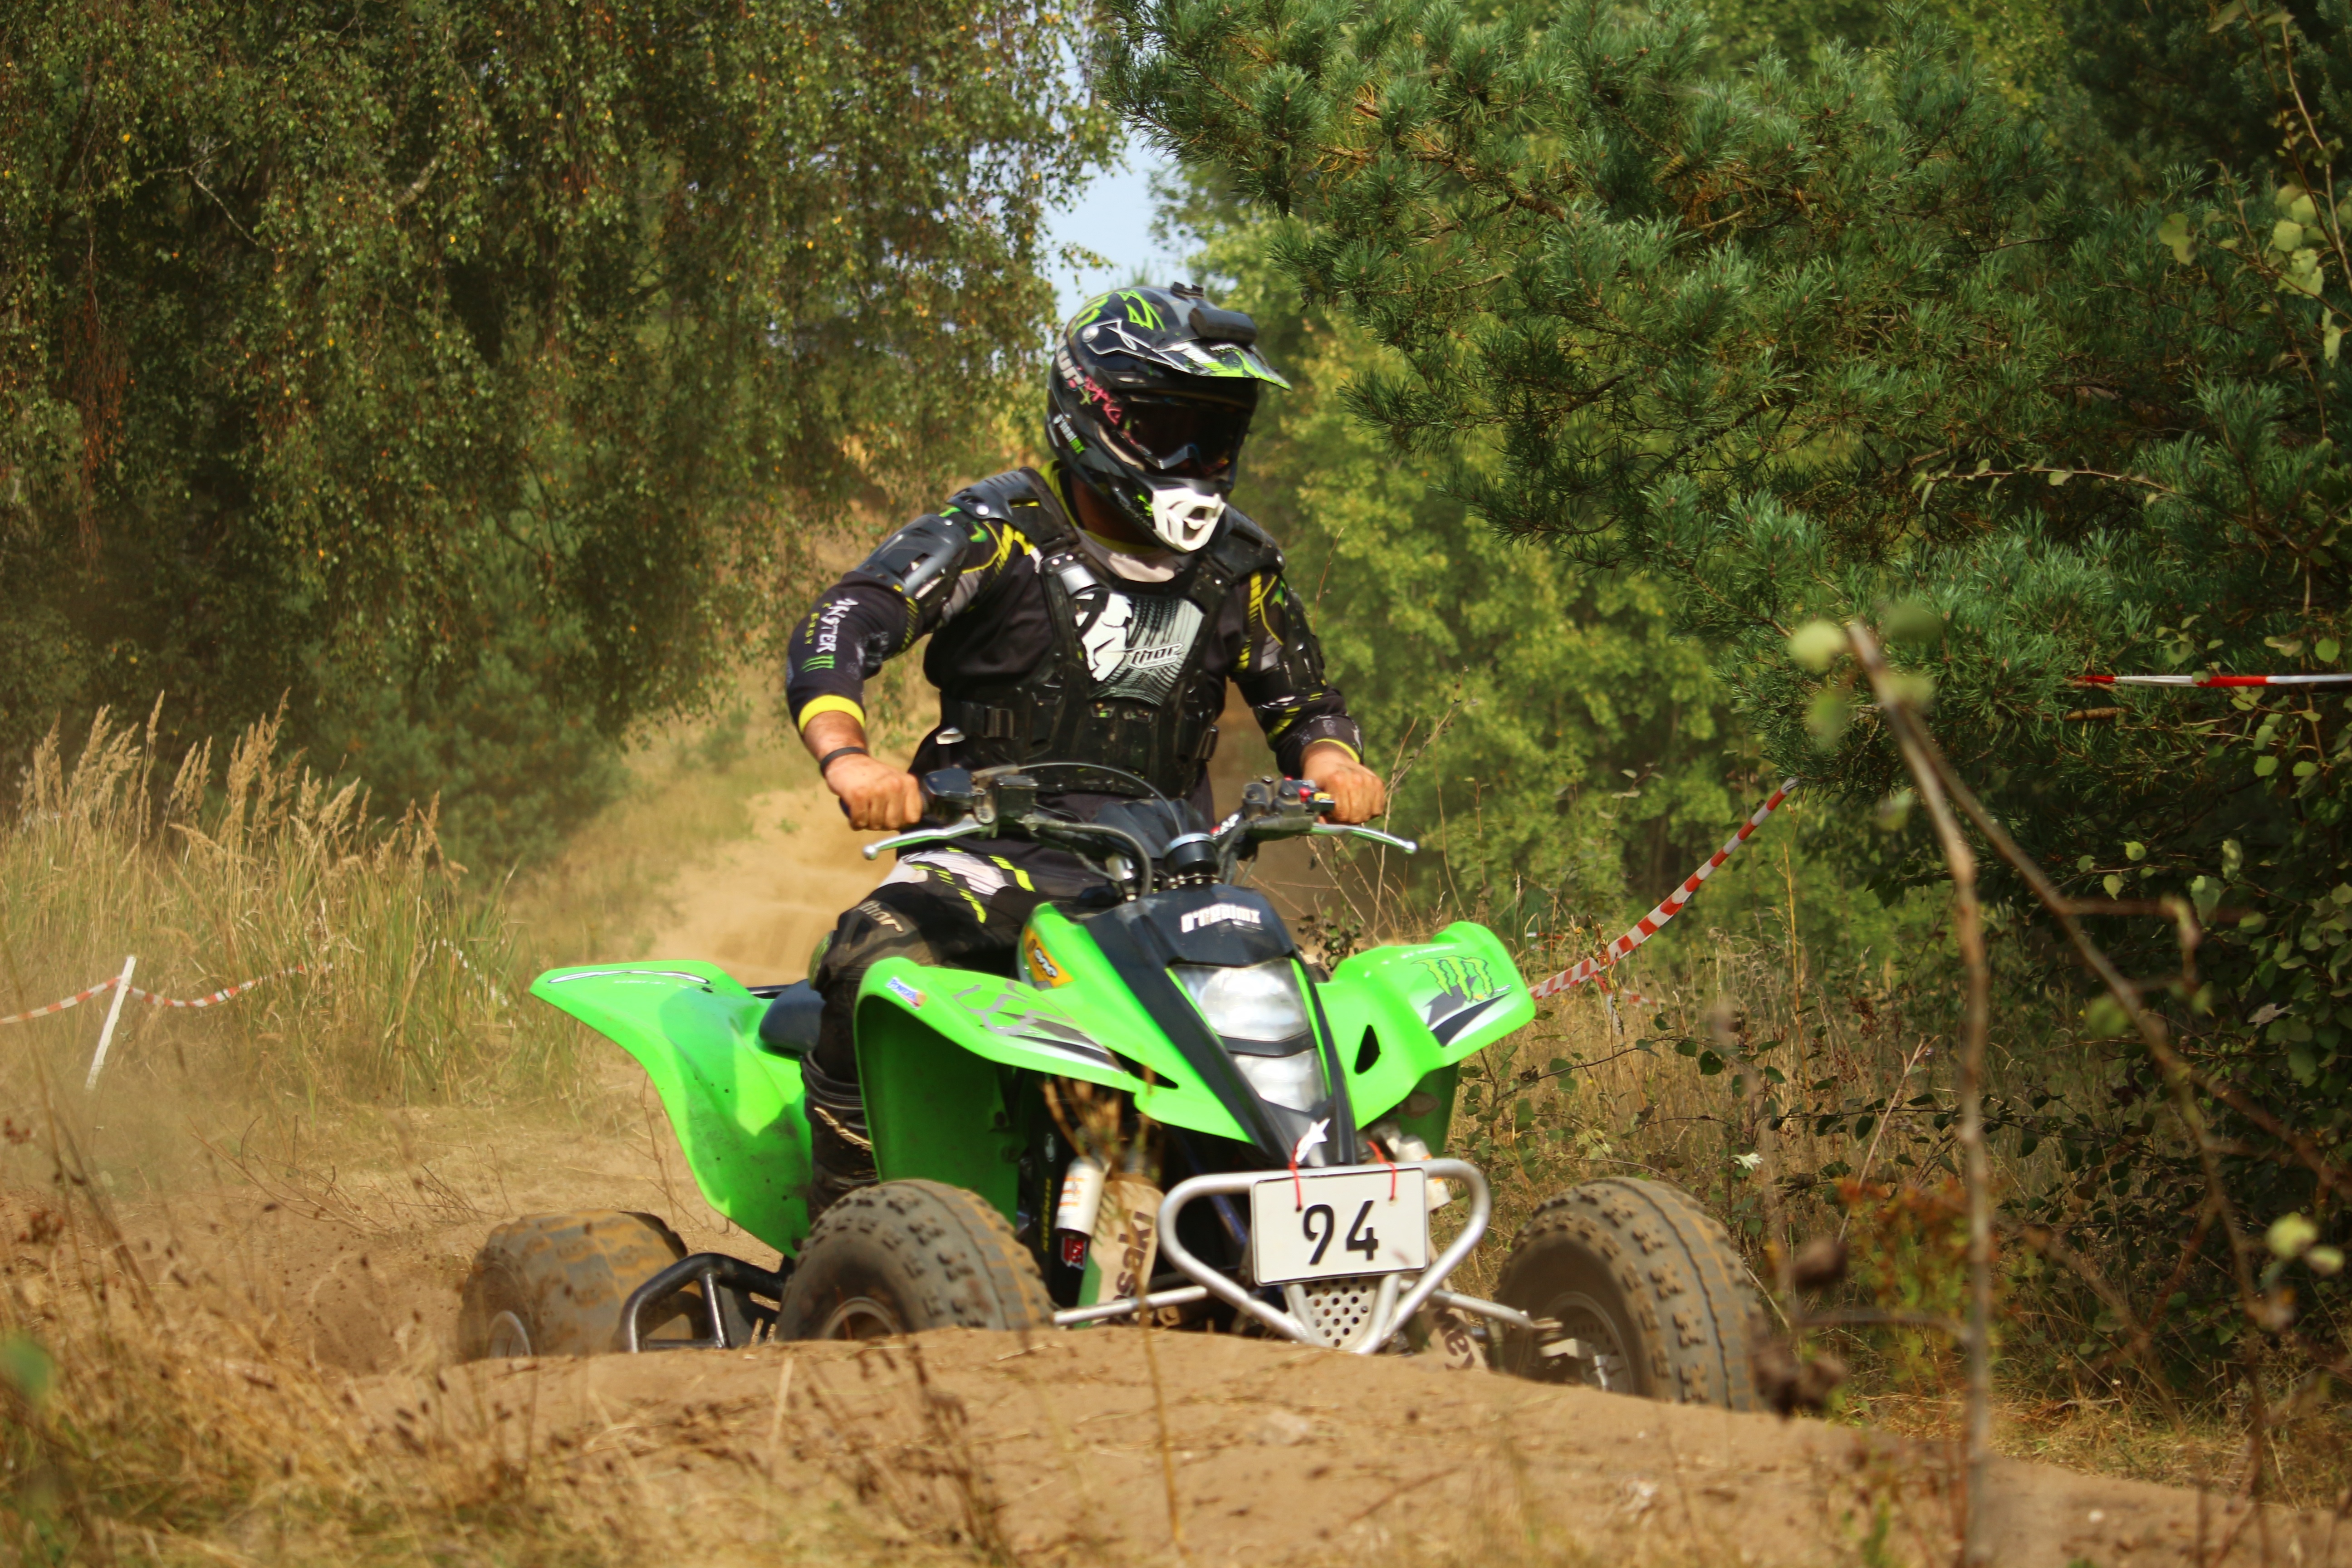
sand, vehicle, motorcycle, motocross, soil, dust, cross, extreme sport, sports, racing, quad, motorsport, atv, enduro, motorcycling, all terrain vehicle, motorcycle racing, off roading, endurocross